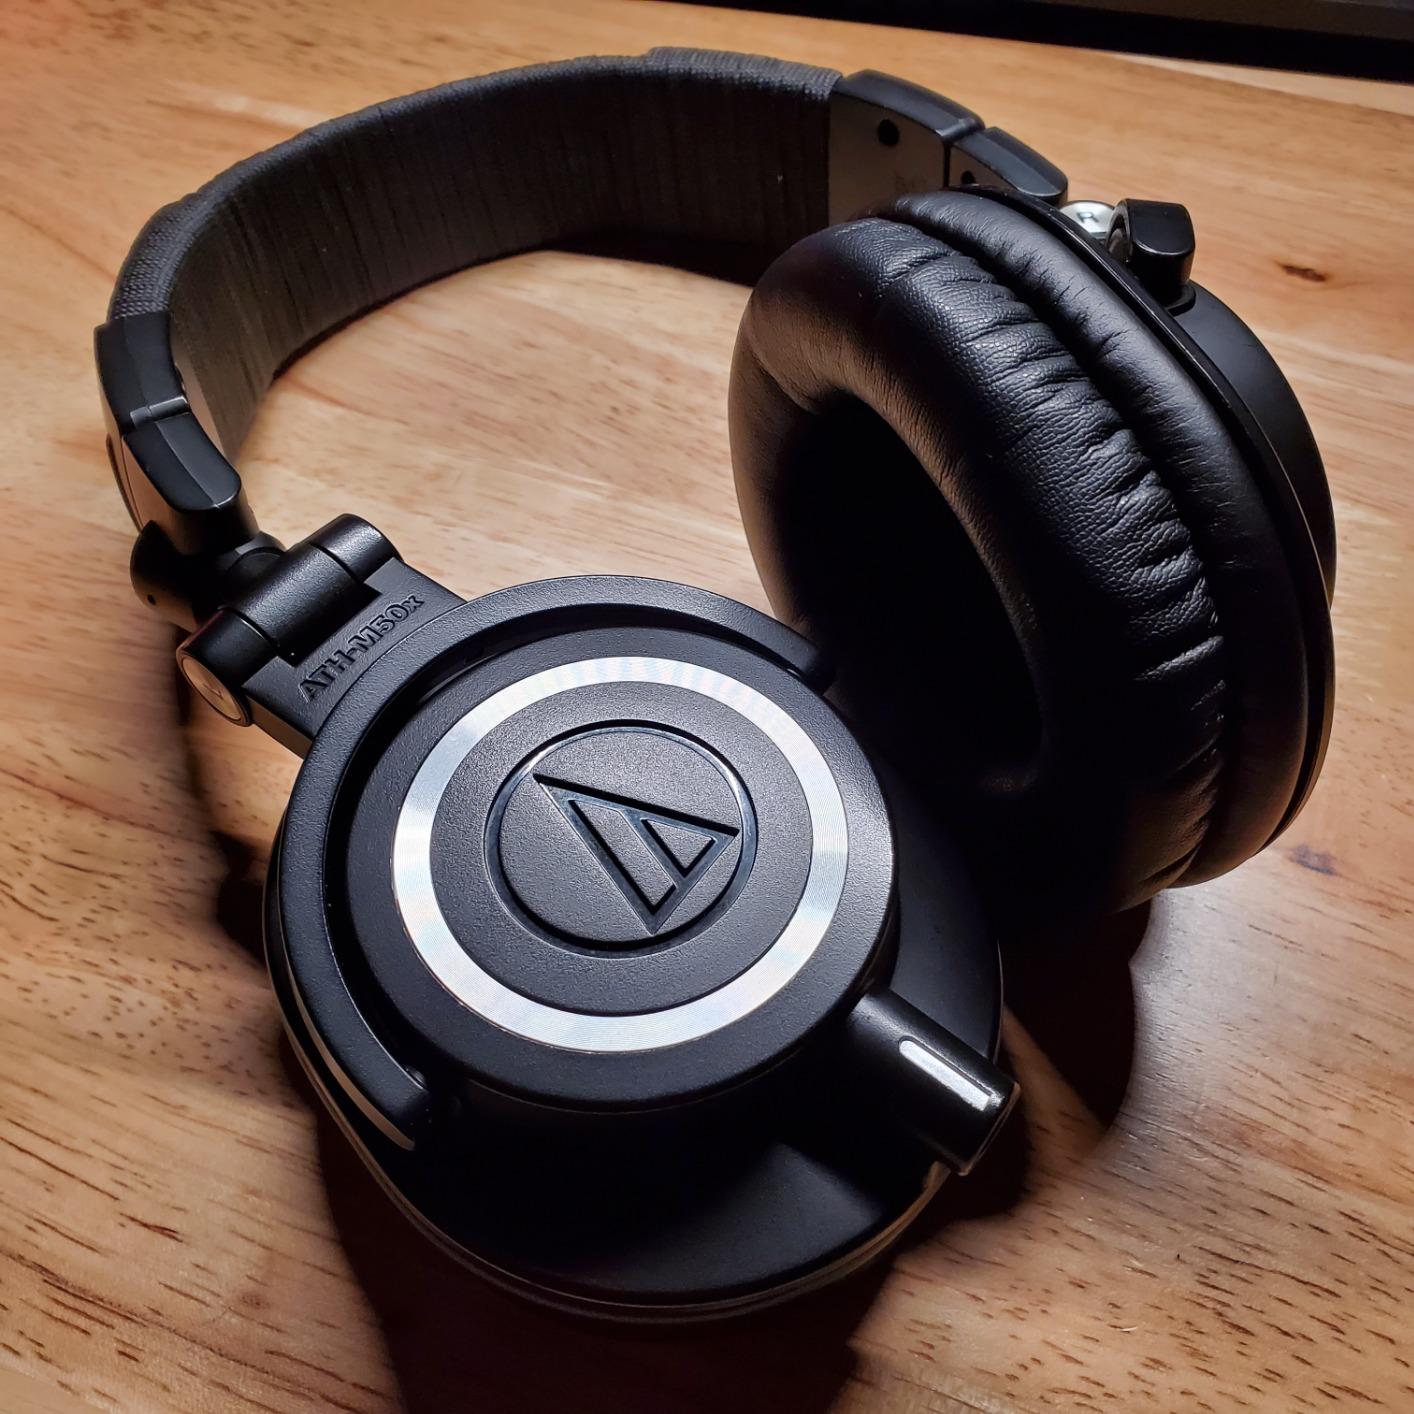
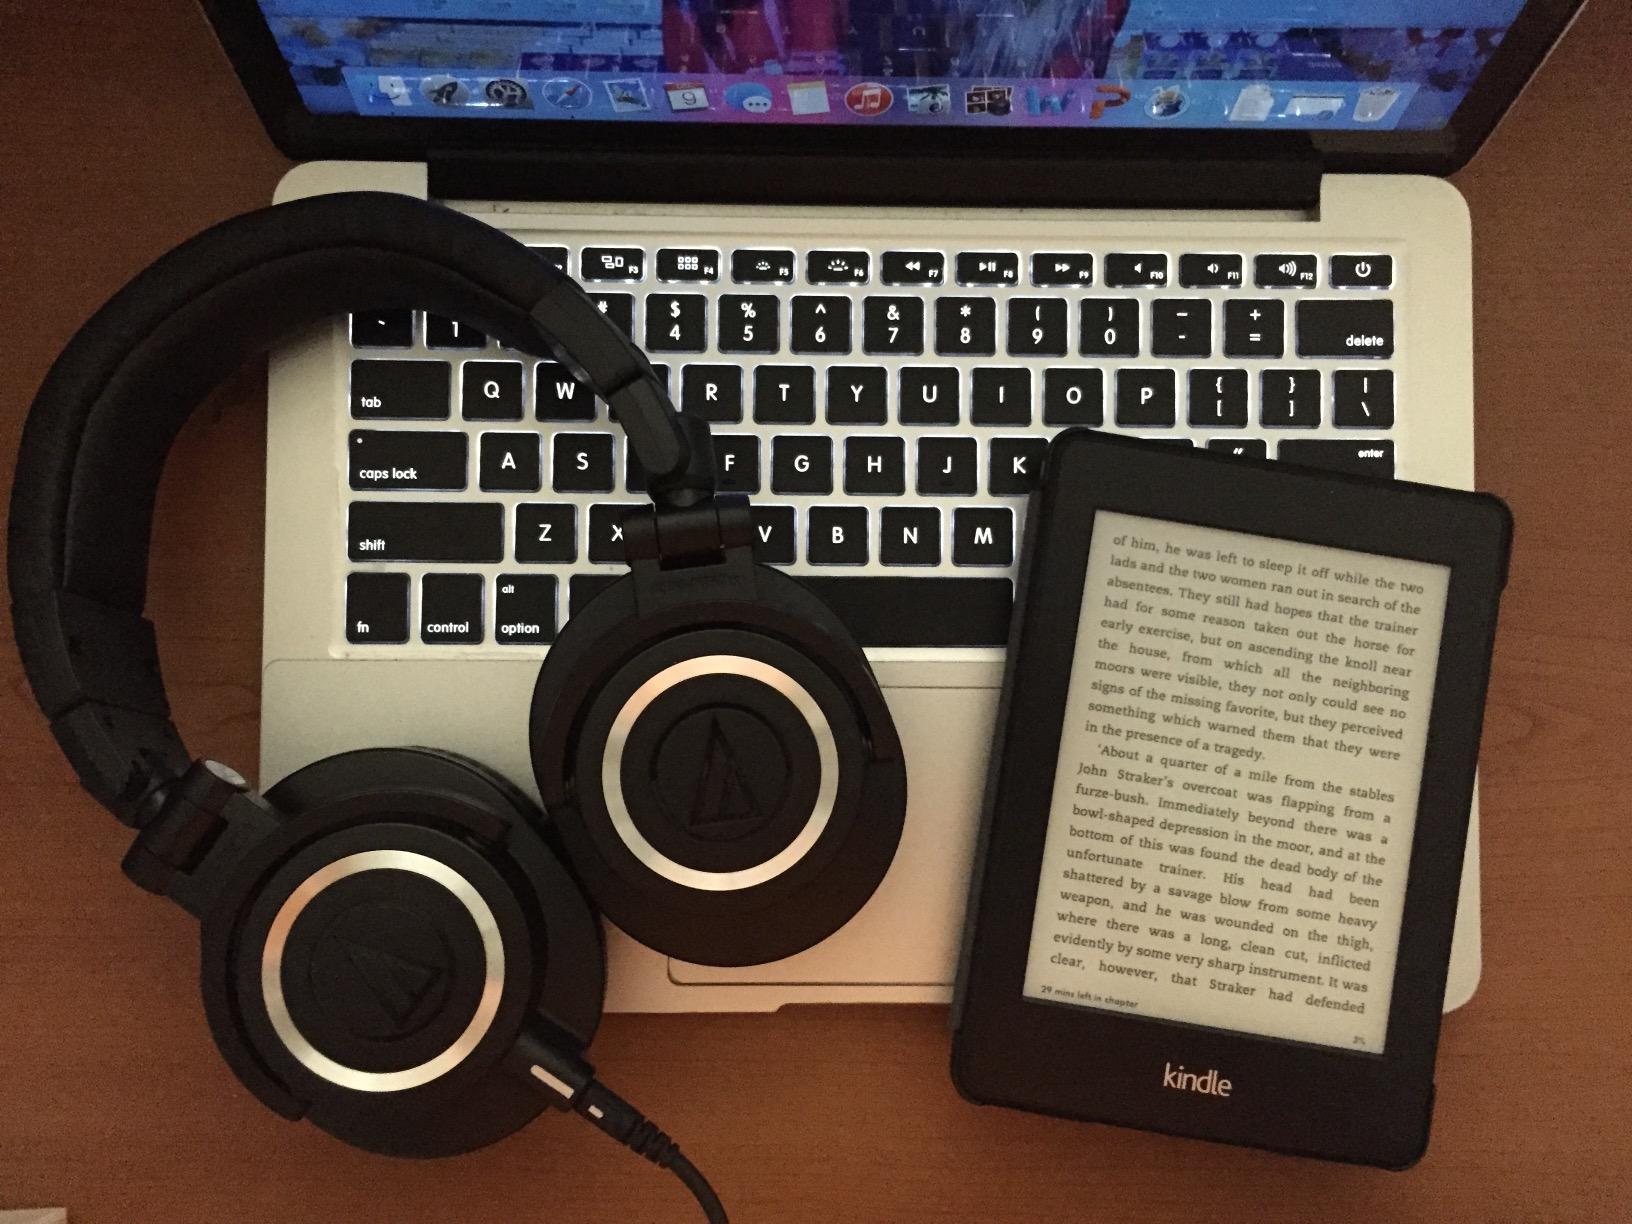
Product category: headphones
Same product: no